Olly Alexander

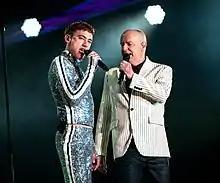
Alexander performing with Neil Tennant of the Pet Shop Boys in 2019

On 18 March 2021, Years & Years became Alexander's solo project. Regarding the decision, Alexander later explained: "Bands are like marriages. Any separation is difficult, and I think it went as well as it could, with us." Alexander released his third studio album Night Call in 2022, the last under the Years & Years name. The album was commercially and critically successful, receiving critical acclaim from music critics and debuting in the Top 3 on the UK Albums Chart. On 16 December 2023, during the final of the twenty-first series of "Strictly Come Dancing", it was announced that Alexander would be representing the in the Eurovision Song Contest 2024.